Fort Langley National Historic Site

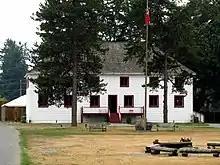
The Big House is the largest structure inside the fort

Ten structures are situated inside the palisades of the fort, although the only structure that dates back to the 19th century is the fort's storehouse. The other nine buildings in the fort are reconstructions of the fort's original structures, built during the 20th century. However, the grounds of the historic site does contain the archeological remains and remnants of structures dating to the 19th century fort. Most buildings are used to provide interpretive services for visitors, although two buildings within the fort are also used for maintenance and artifact storage.